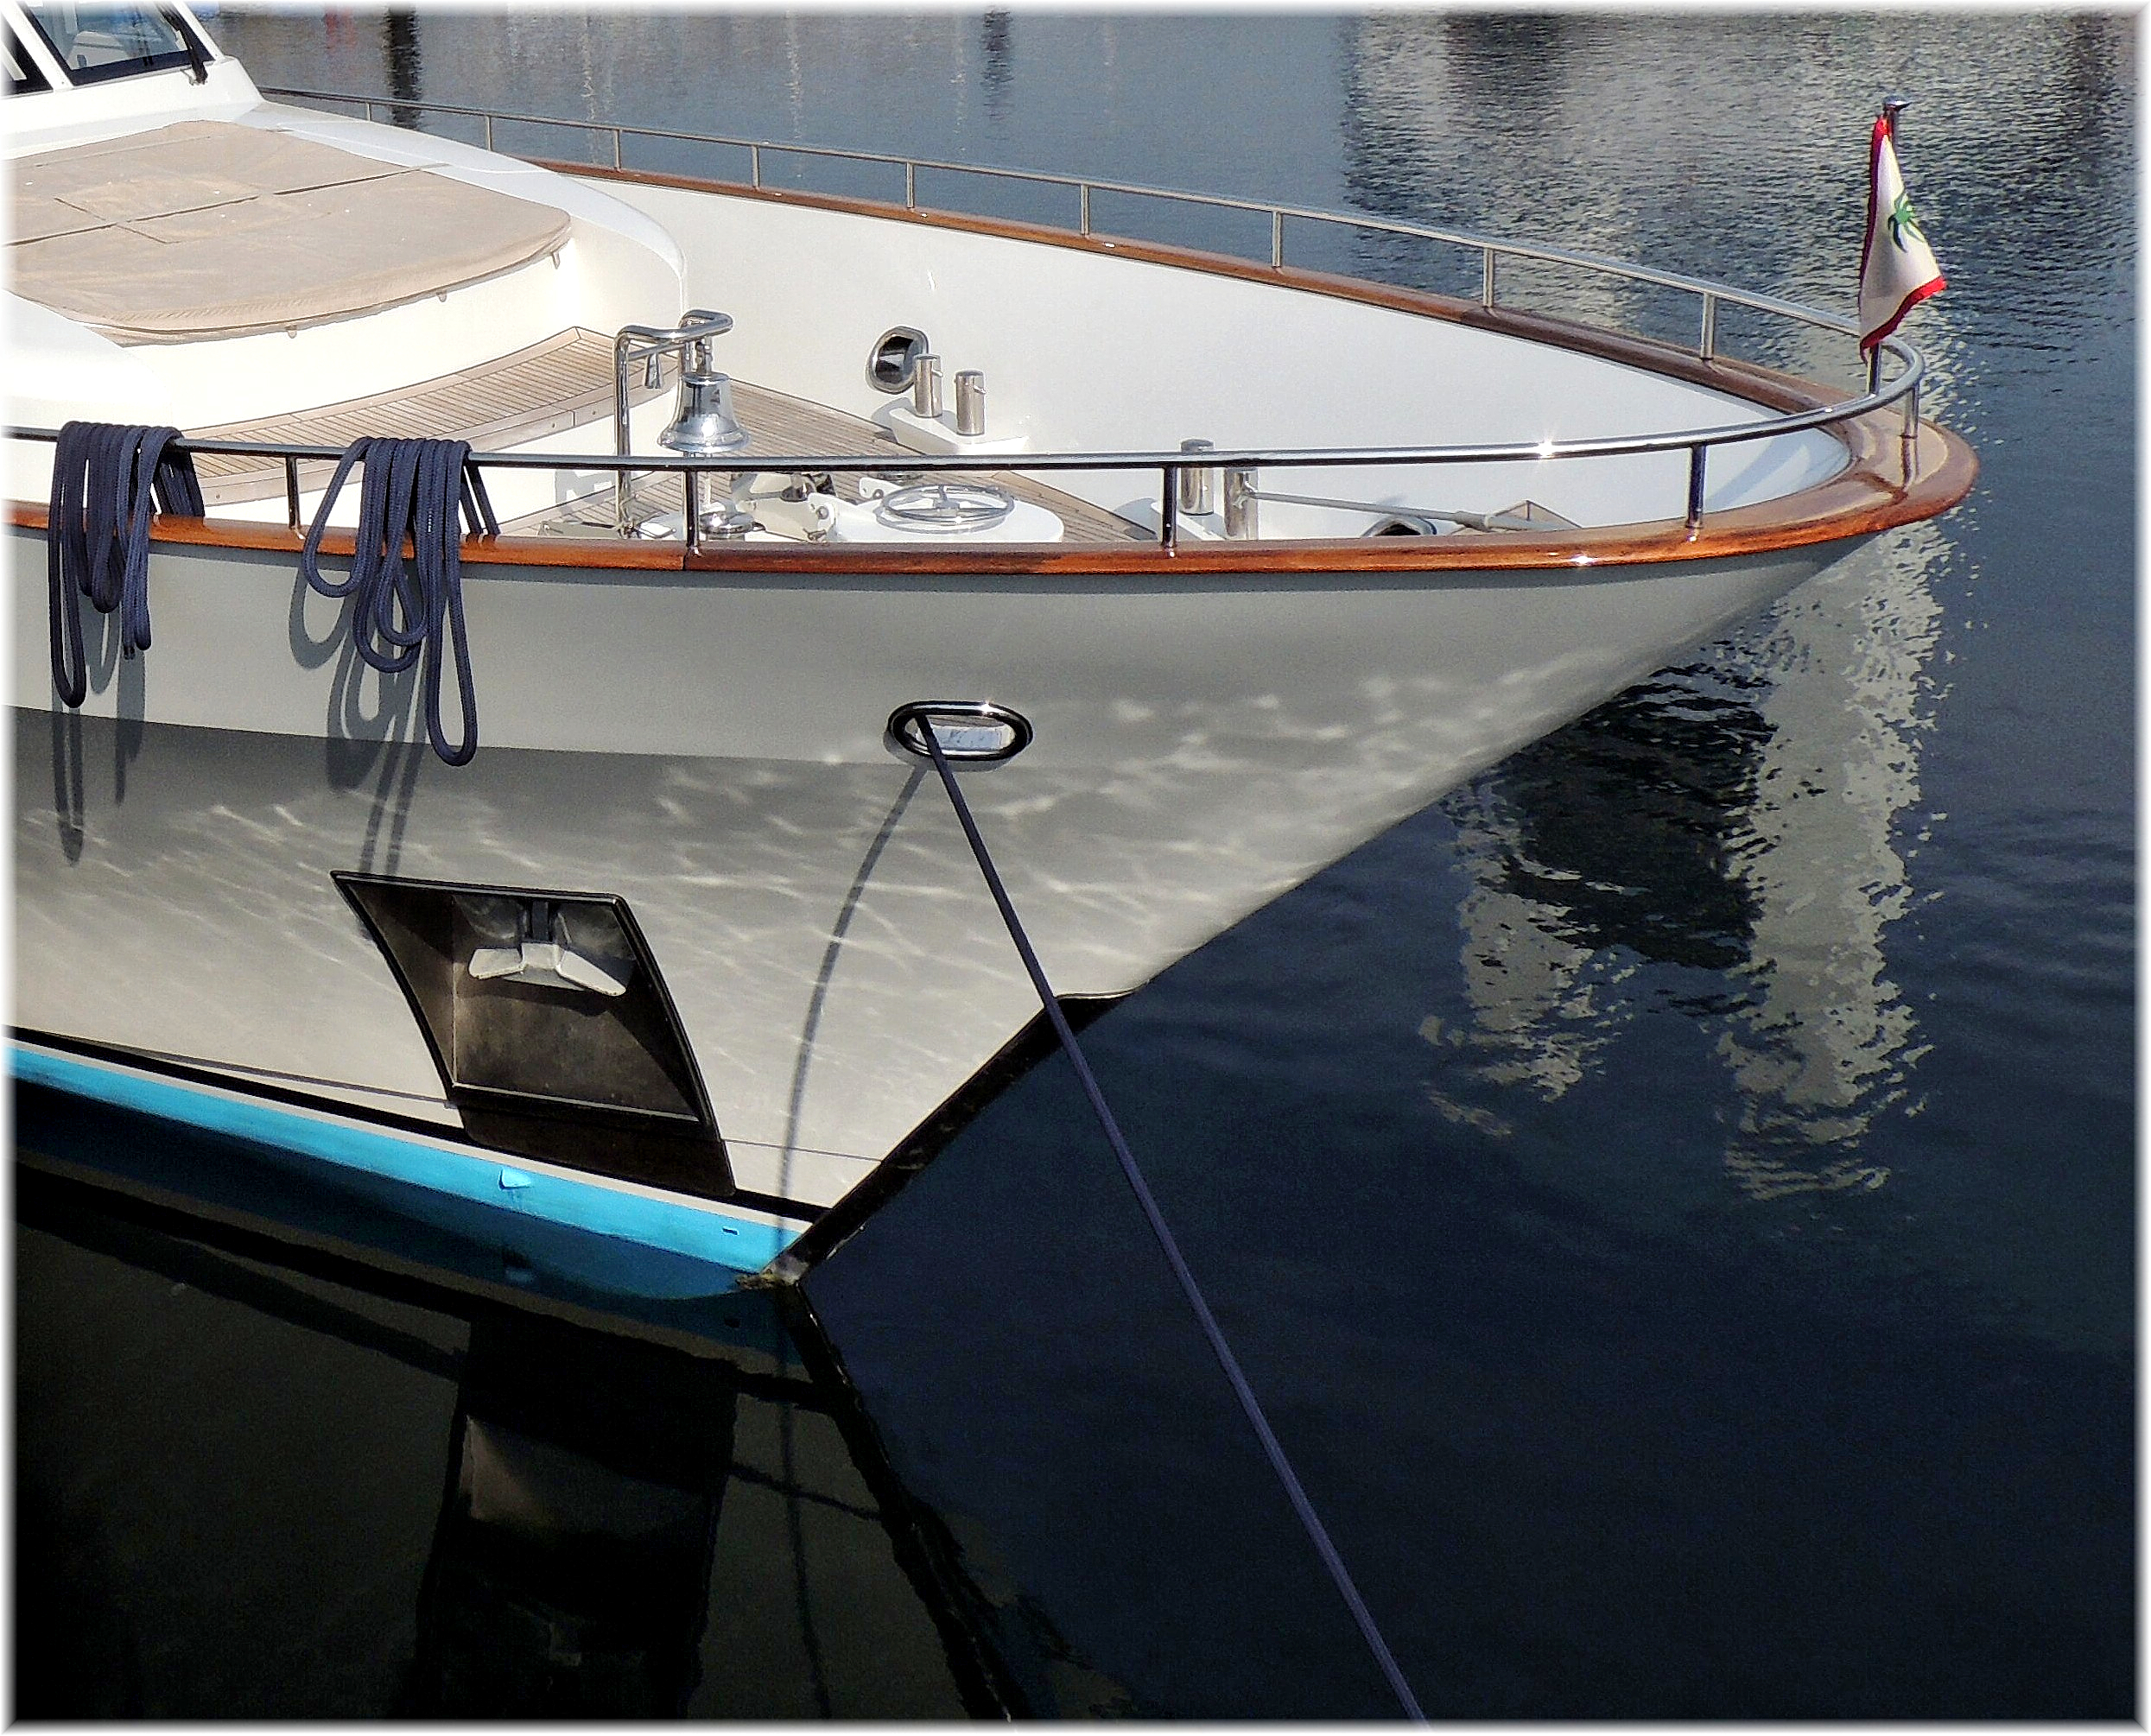
sea, water, boat, europe, vehicle, mast, yacht, sailboat, motorboat, spain, espagne, sail, europa, mar, agua, galicia, espanha, watercraft, espana, galiza, auga, embarcaciones, corunna, galice, lacorogne, navegar, barcos, lacoruna, acoru a, coru a, dinghy, skiff, watercraft rowing